ISO 3166-2:NR

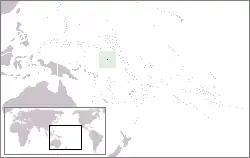
Location of Nauru

ISO 3166-2:NR is the entry for Nauru in ISO 3166-2, part of the ISO 3166 standard published by the International Organization for Standardization (ISO), which defines codes for the names of the principal subdivisions (e.g., provinces or states) of all countries coded in ISO 3166-1.